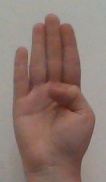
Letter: kaaf